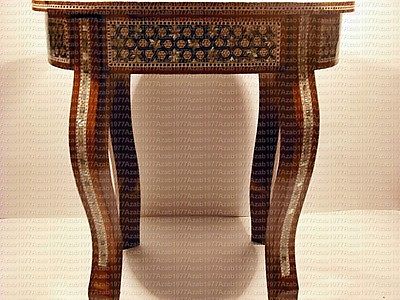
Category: table